Sky position (RA, Dec in degrees): 10.292, -0.7805
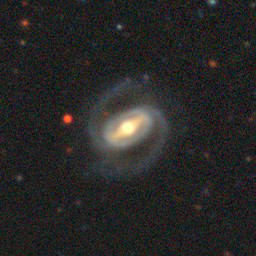
Galaxy morphology: Barred Spiral Galaxies